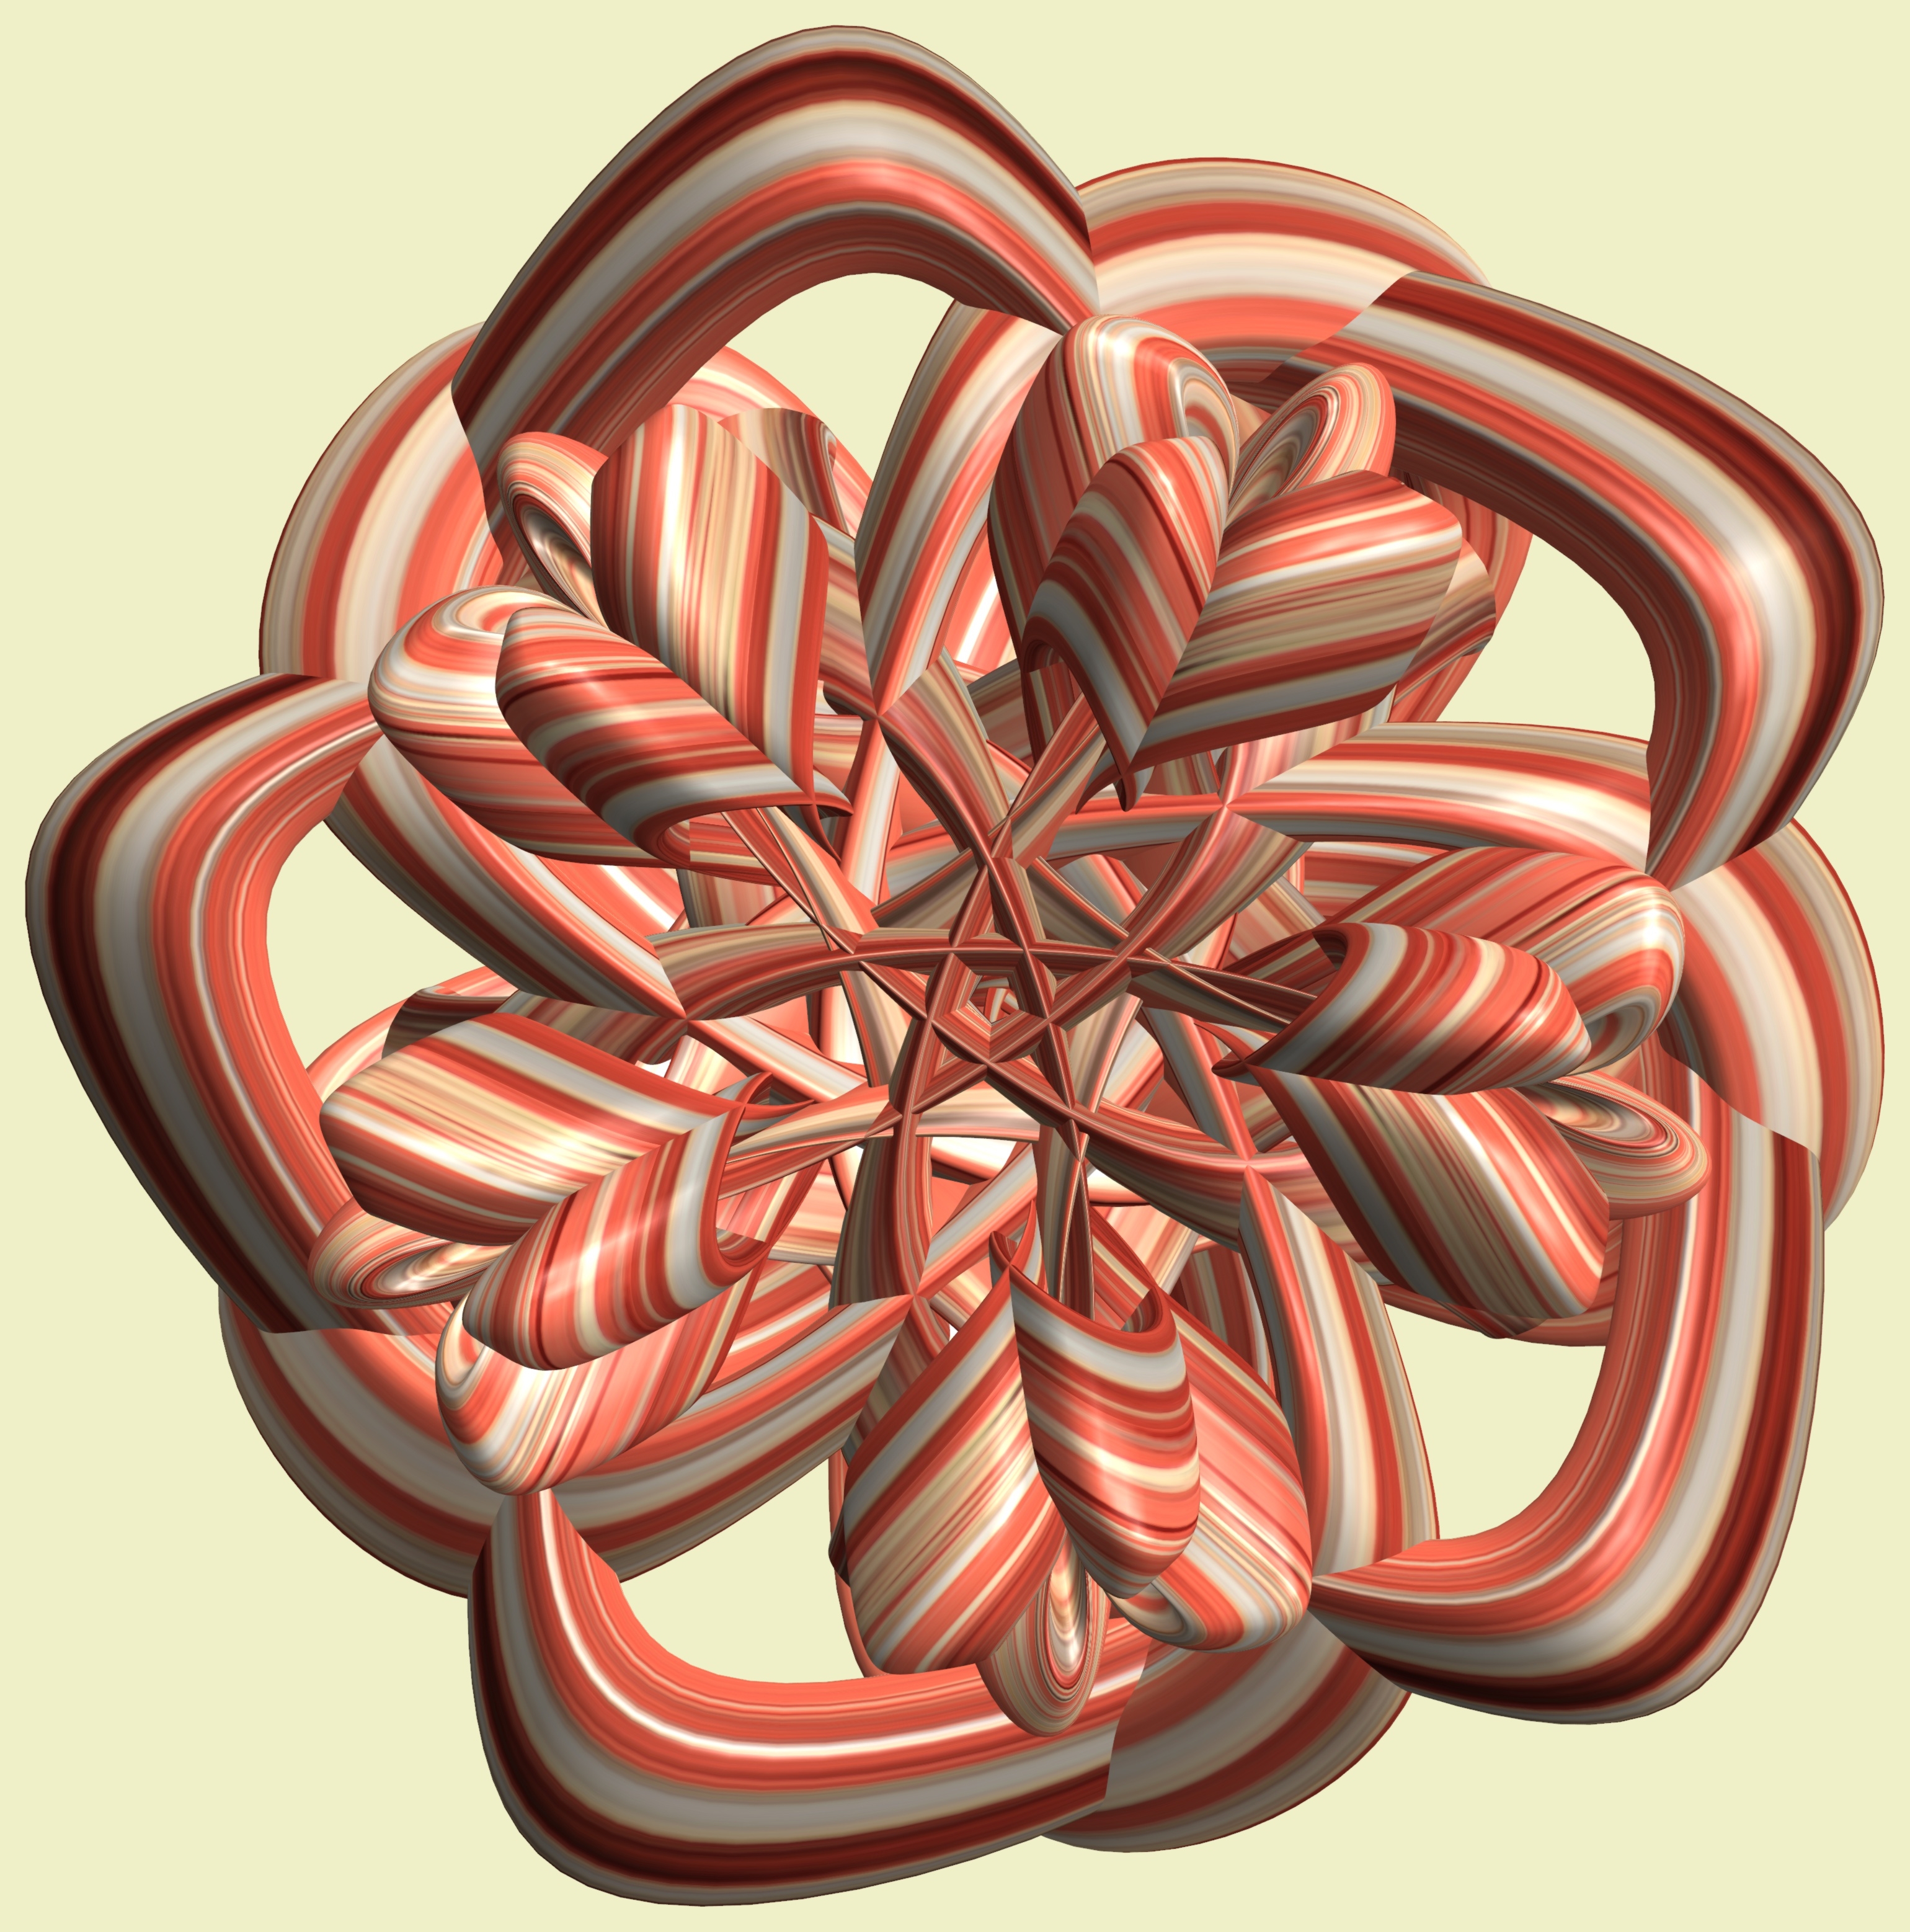
structure, plant, texture, leaf, flower, petal, heart, pattern, red, geometry, circle, sculpture, art, illustration, design, symmetry, mesh, 3d, graphic, shape, torus, mathematica, cg, parametricplot3d, code, program, algorithm, mapping, geometricsculpture, lissajous, land plant